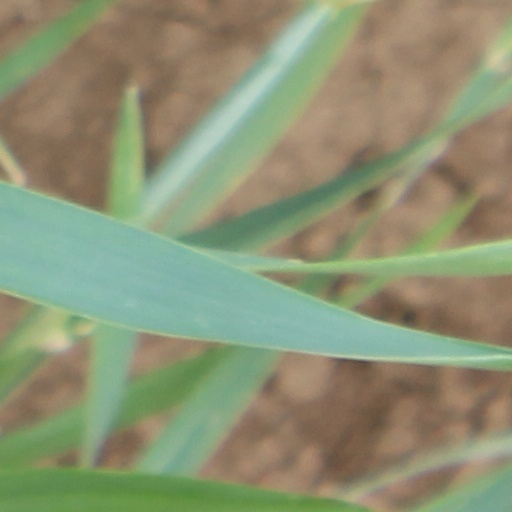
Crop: wheat